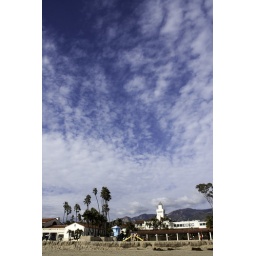
the cabrillo bath house and playground, with the hotel and mountains in the background